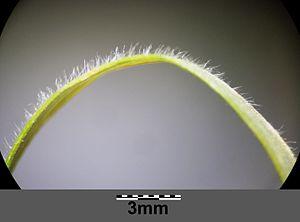
Agropyron cristatum subsp. pectinatum, le chiendent pectiné, est une sous-espèce de plantes monocotylédones de la famille des Poaceae, originaire d'Eurasie.